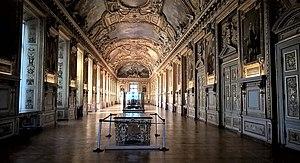
Galerie d'Apollon du Louvre déserte (Paris).
La galerie d'Apollon est une pièce du palais du Louvre, prototype du classicisme français tel qu'on le retrouvera à Versailles.
Le département des objets d'art du musée du Louvre est un des départements les plus riches du musée, constamment agrandi par des donations et des achats. On y trouve des bijoux, des statuettes et des bibelots, mais aussi des meubles et des tapisseries. Les objets couvrent une période allant du haut Moyen Âge au milieu du XIXᵉ siècle. La collection, l'une des plus belles du monde, comprend plus de 20 000 œuvres au total, parmi lesquelles 8 500 sont exposées dans 100 salles, dont certaines sont des chefs d'œuvre en elles mêmes.
Le musée du Louvre est un musée situé à Paris, en France.